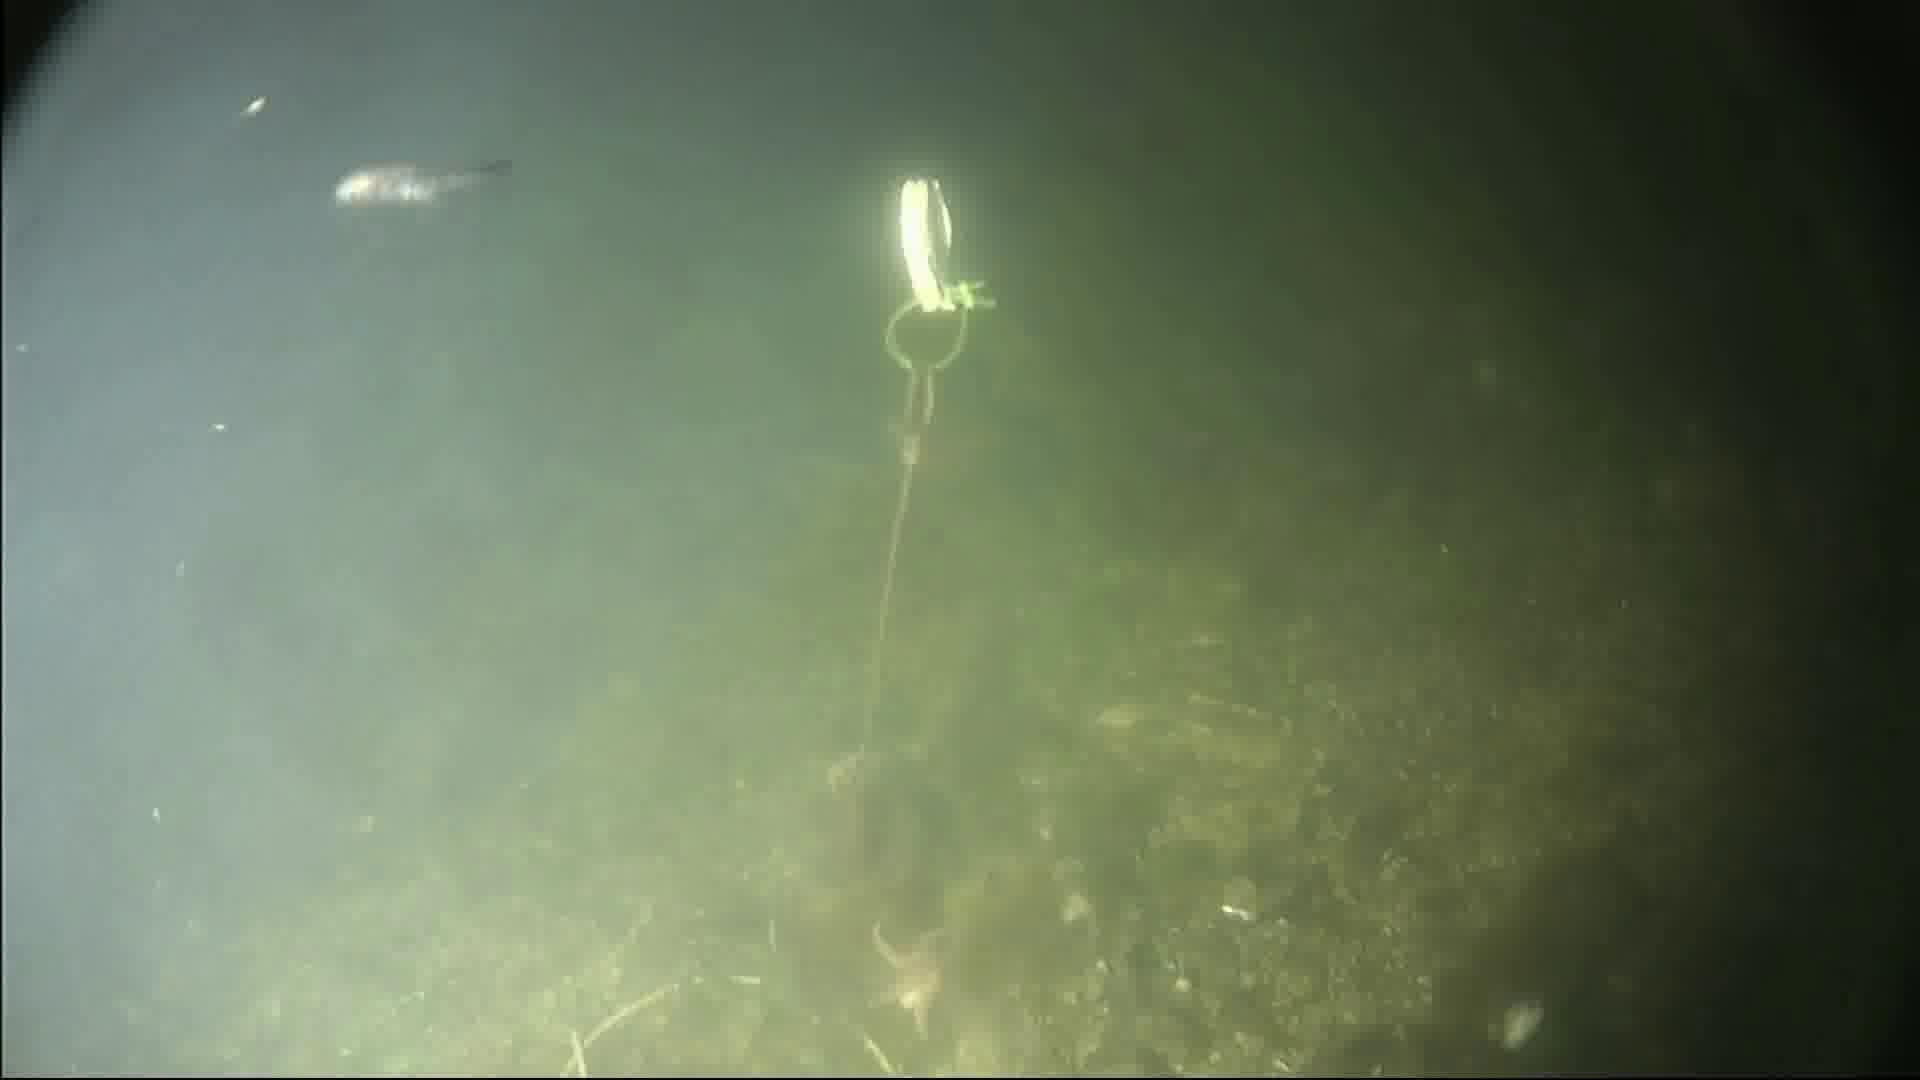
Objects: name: starfish
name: small_fish